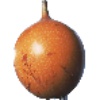
Label: granadilla